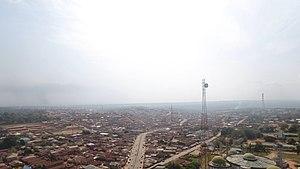
Auchi est la seconde commune la plus peuplée de l’État d'Edo au Nigeria. En 2006, sa population s'élève à 150 000 personnes.